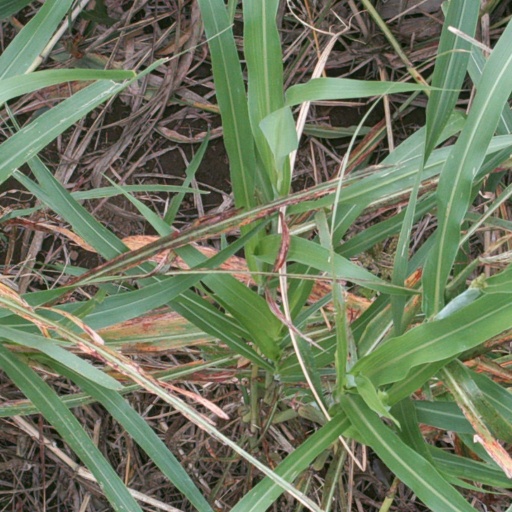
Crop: sorghum